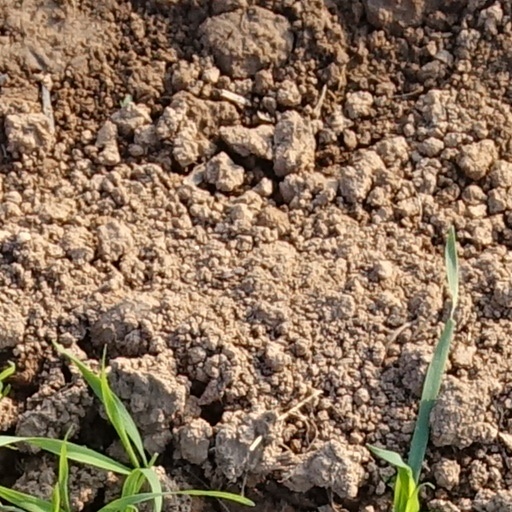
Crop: wheat